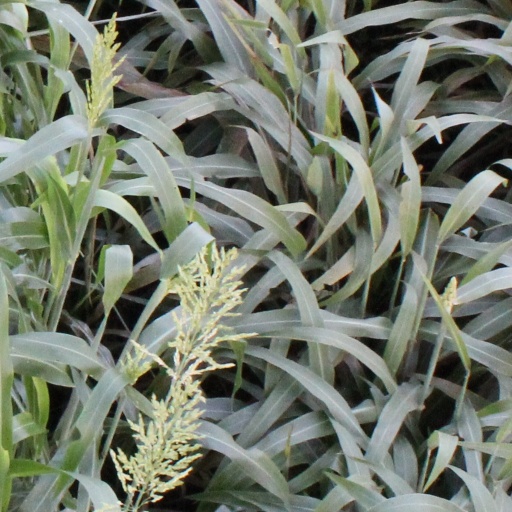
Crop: sorghum